Haga Castle

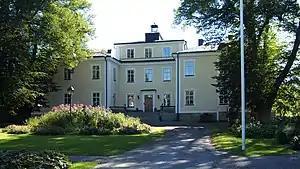
Haga Castle in September 2011.

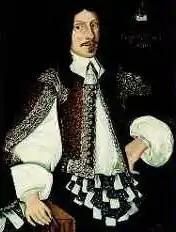
Gustaf Persson, Natt och Dag

Haga Castle (Swedish: "Haga slott") is a castle by Lake Mälaren outside of Enköping in Uppsala County, Sweden.